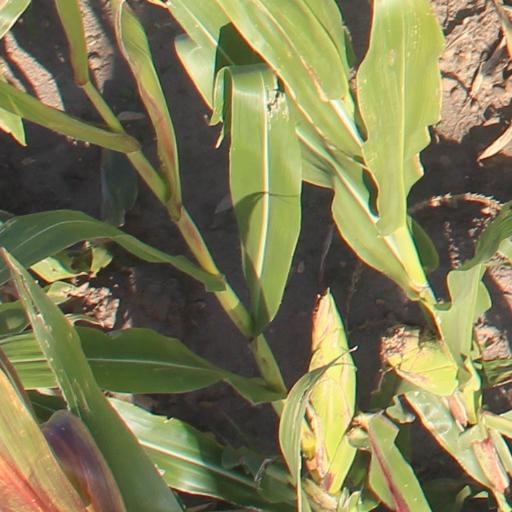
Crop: maize; corn